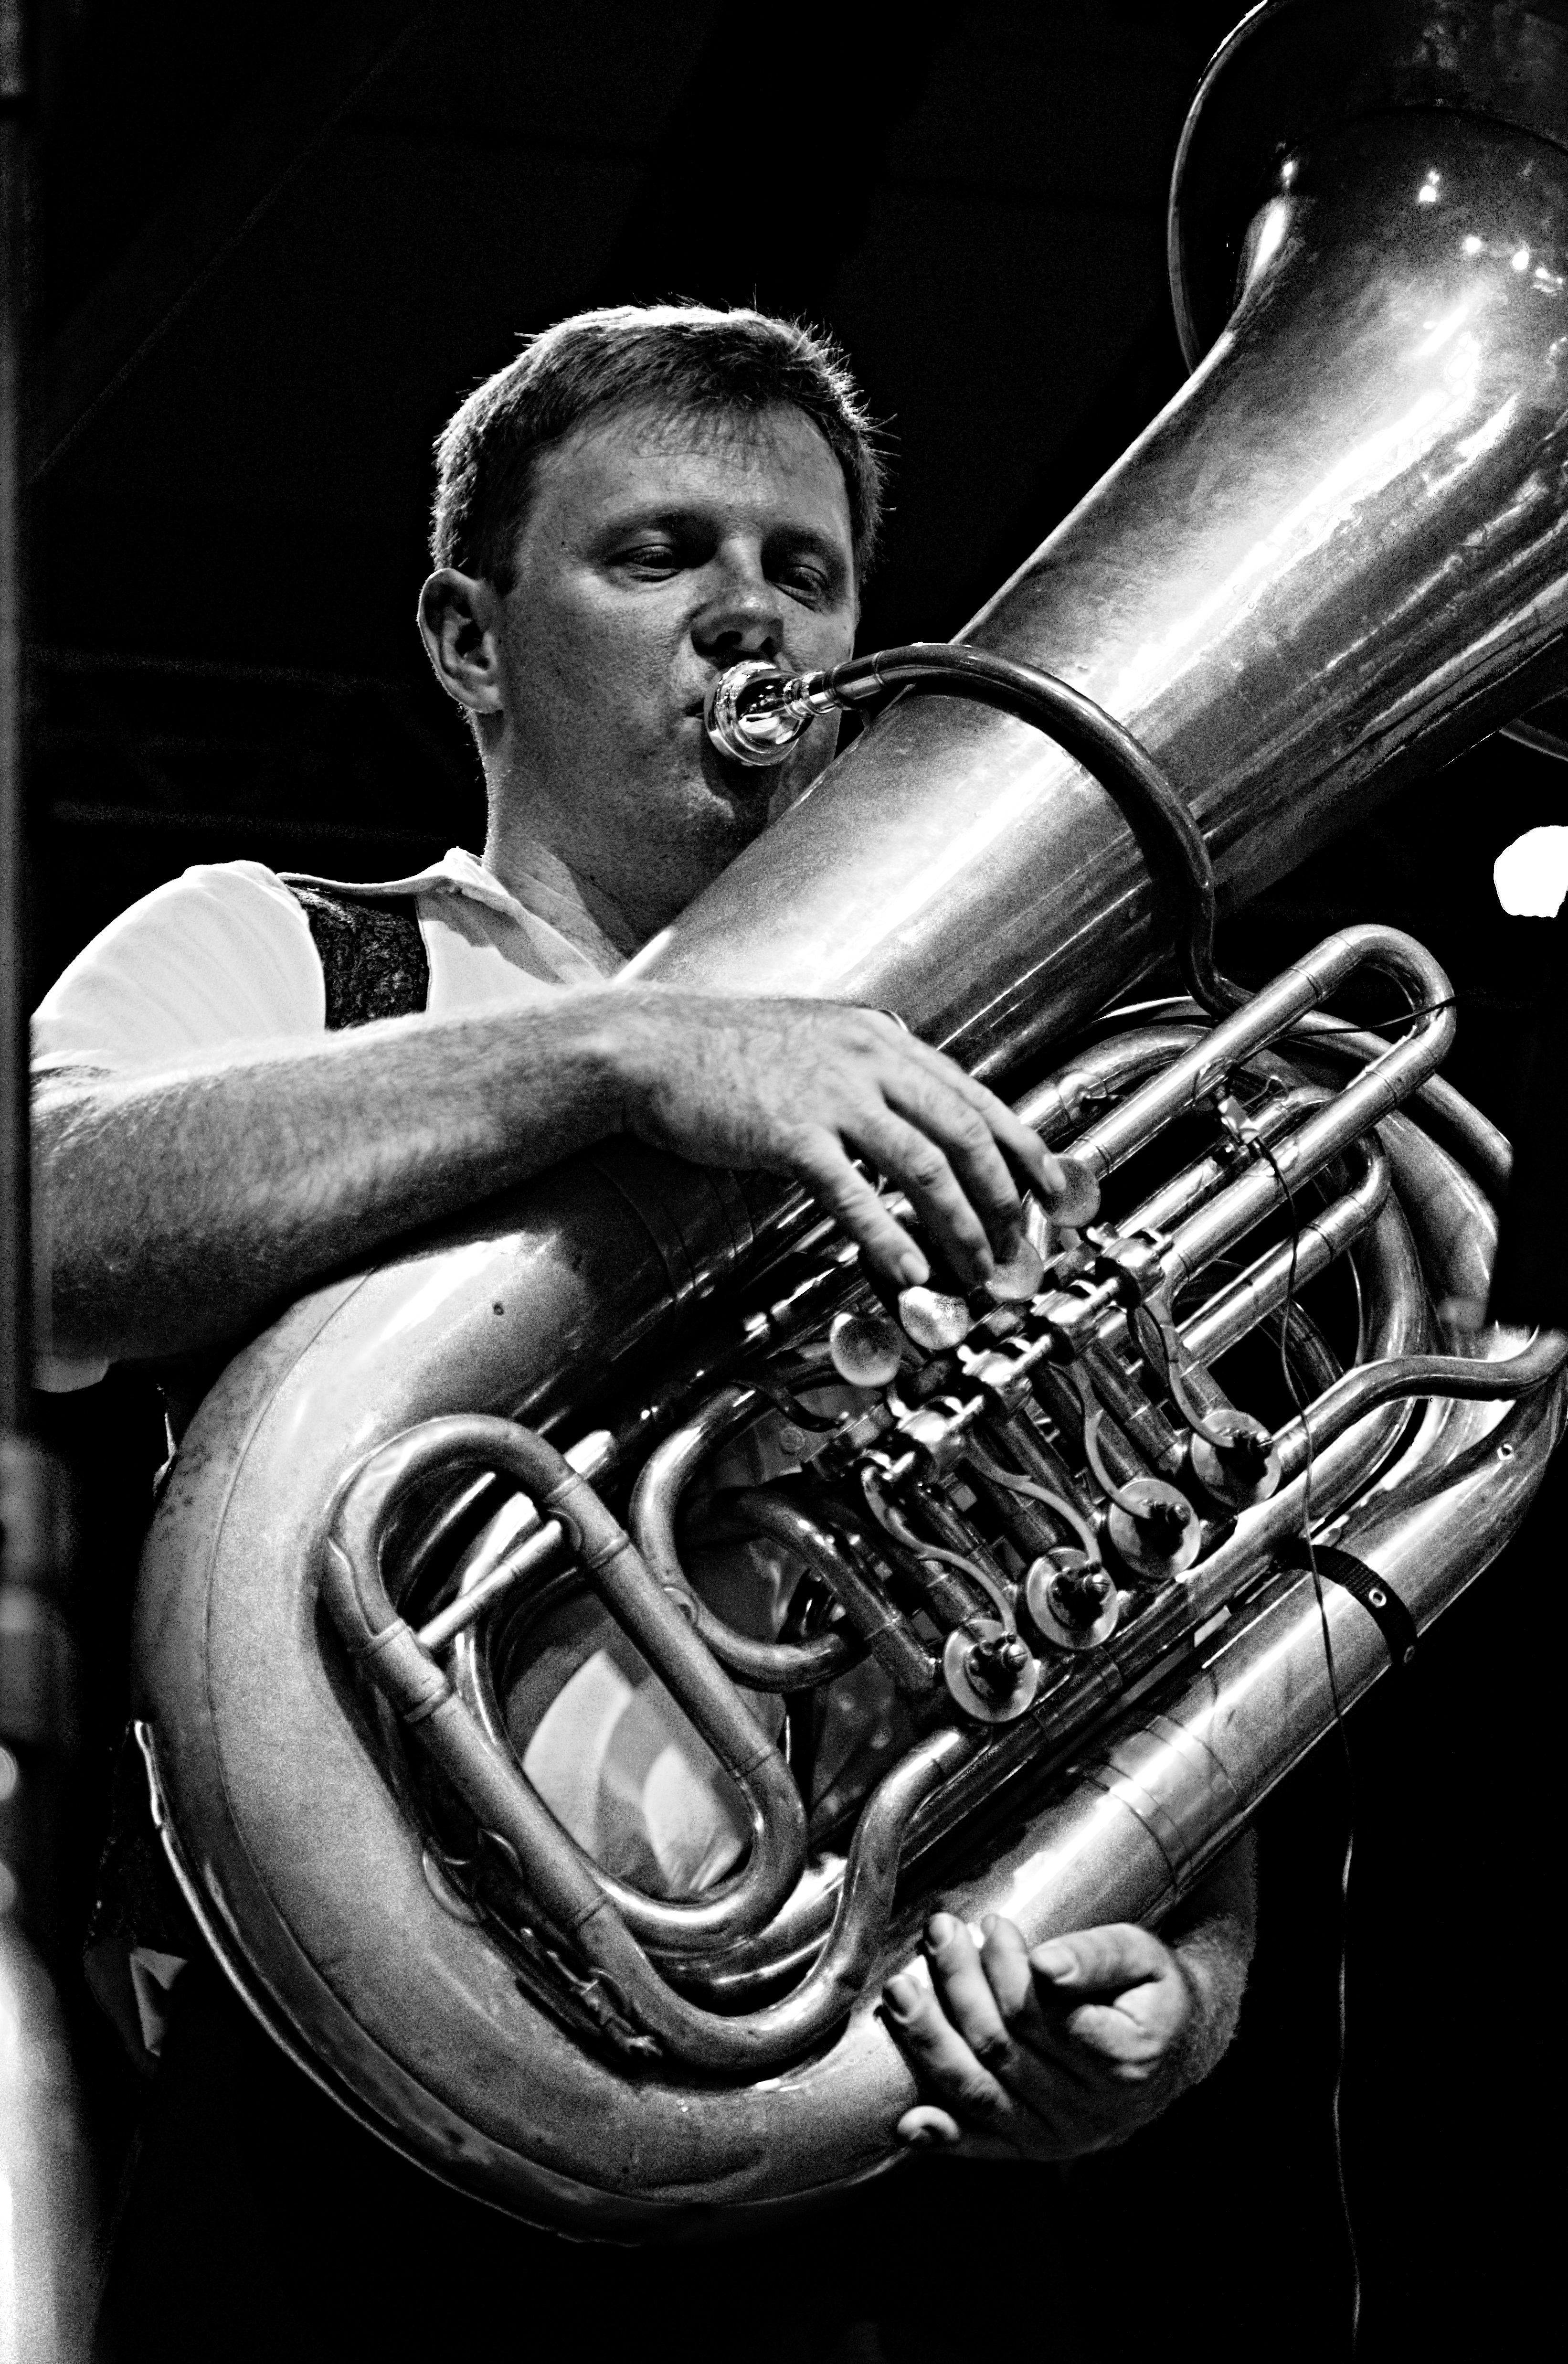
music, black and white, white, male, band, horn, artist, musician, black, monochrome, musical instrument, saxophone, trumpet, tuba, wind instrument, brass instrument, trumpeter, monochrome photography, string instrument, sousaphone, euphonium